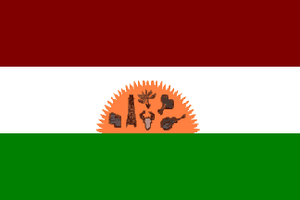
Maní est une municipalité située dans le département de Casanare, en Colombie.